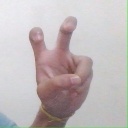
अक्षर: ई